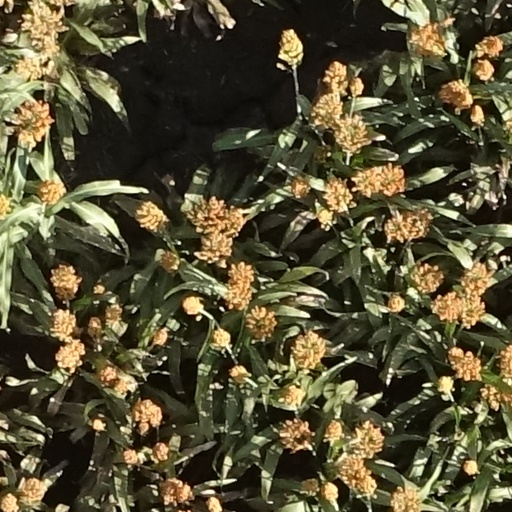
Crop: sorghum